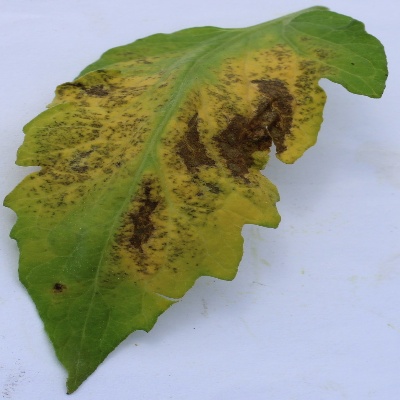
Crop: Tomato
Condition: verticulium wilt